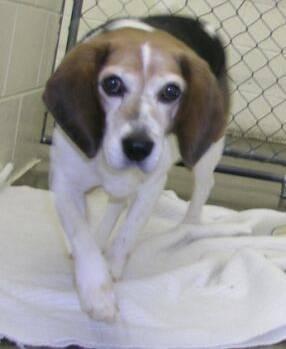
dog